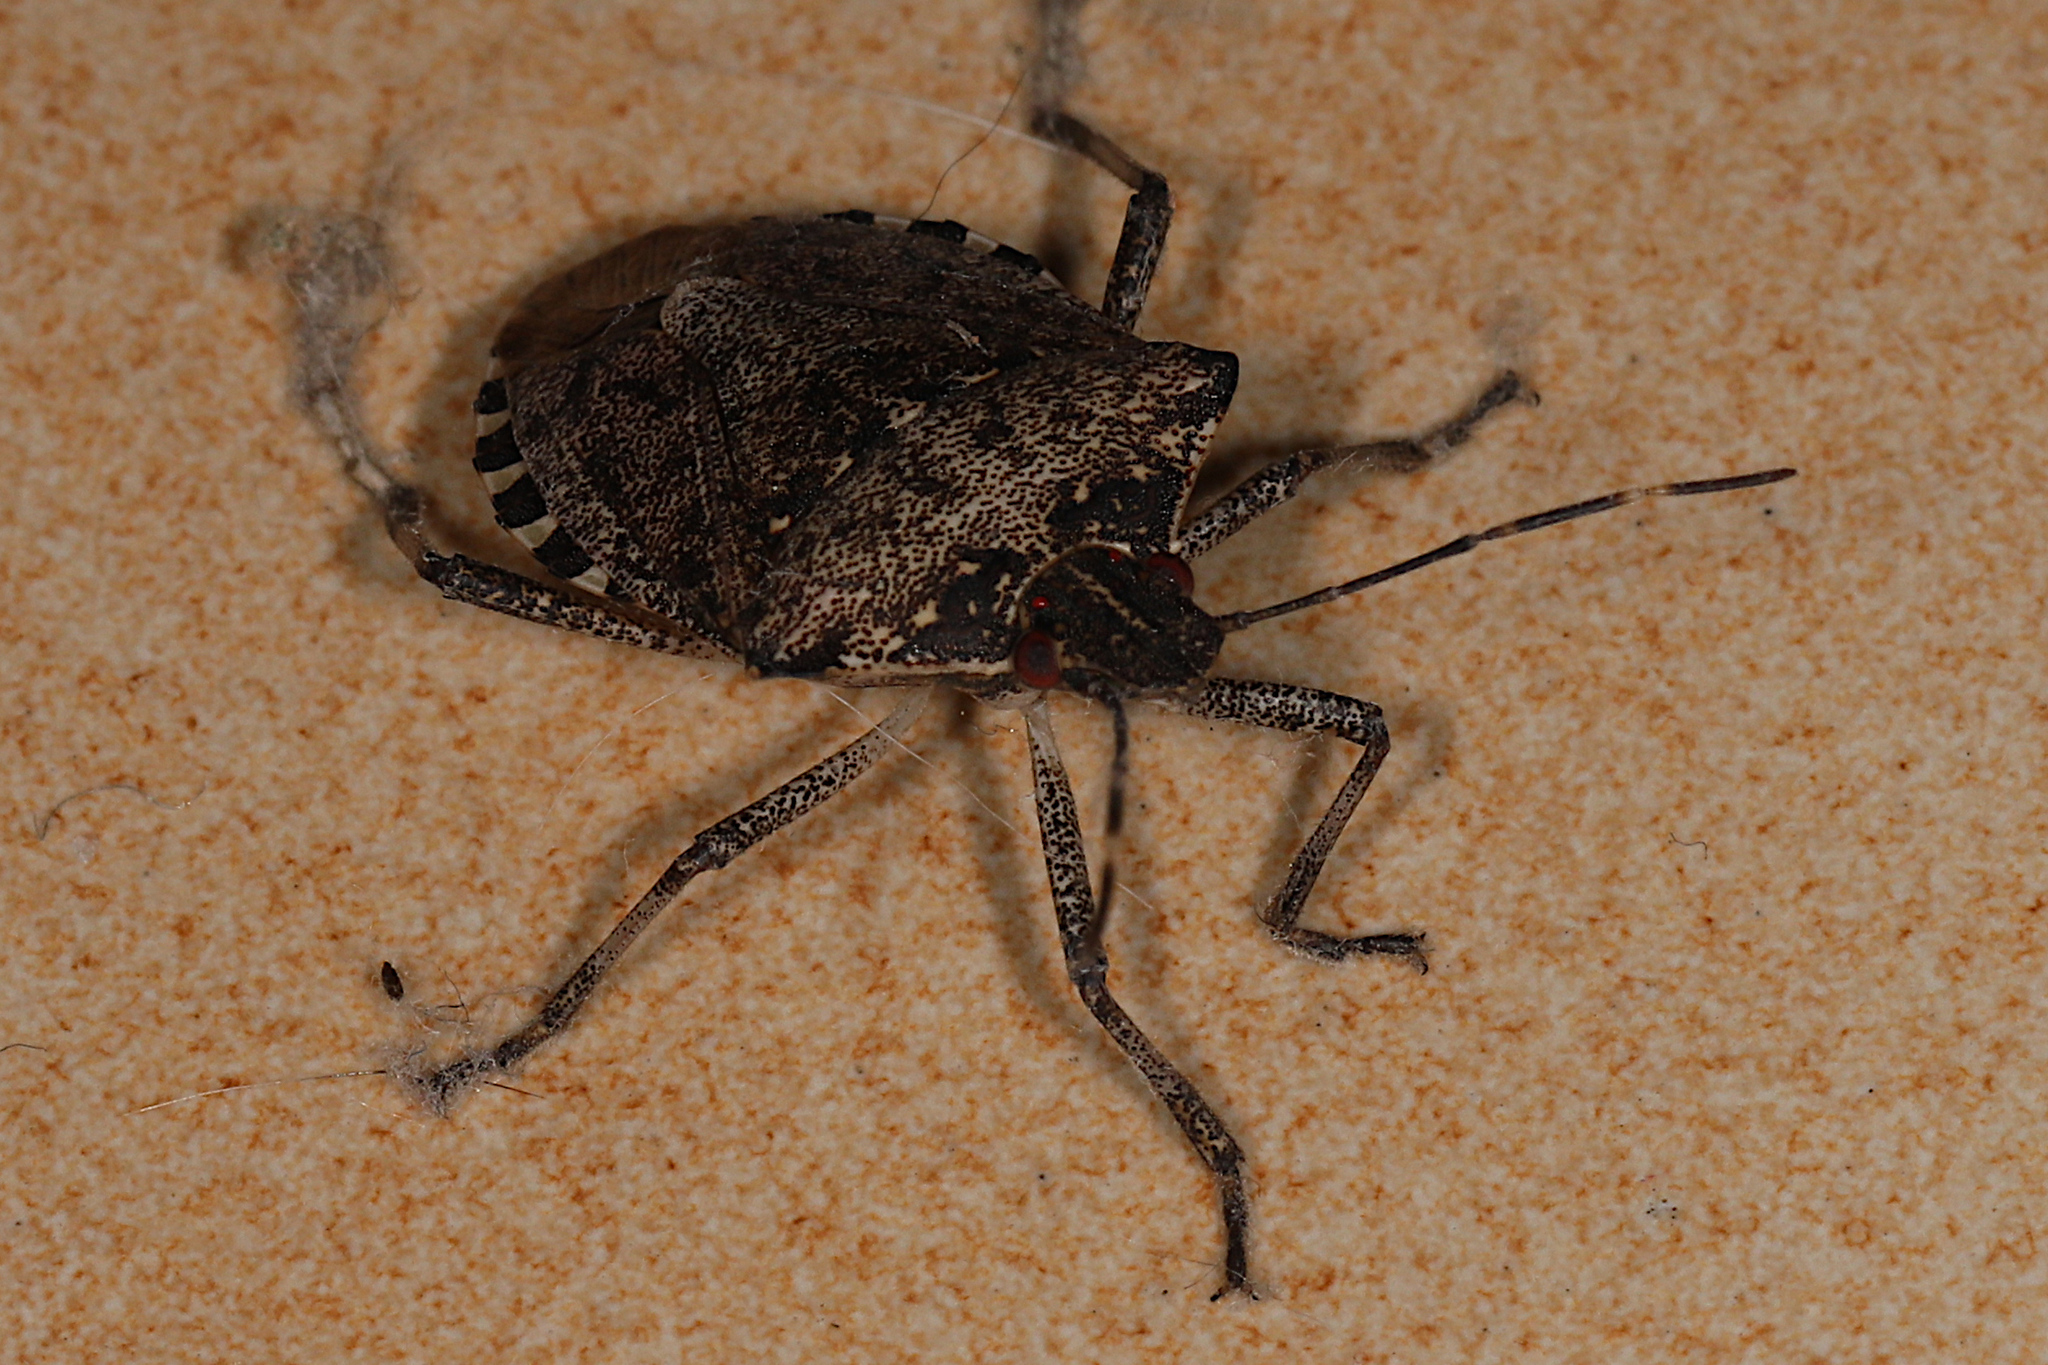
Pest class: stink_bug